Ani-Matagi Station

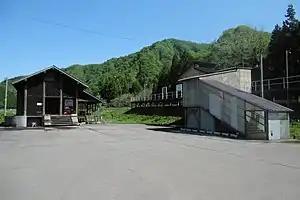
Ani-Matagi Station, May 2018

Ani-Matagi Station is served by the Nariku Line, and is located 52.3 km from the terminus of the line at Takanosu Station.